Walter McElreath

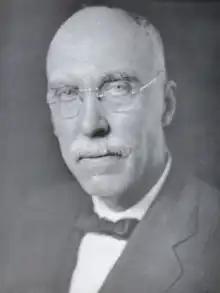
McElreath circa 1938

Walter McElreath (July 17, 1867 – December 6, 1951) was an American lawyer, legislator, bank executive, and author in Atlanta, Georgia. McElreath was a member of the Georgia House of Representatives from 1909 until 1912. He was one of the founders and the first leader of the Atlanta History Center and its McElreath Hall is named after him.